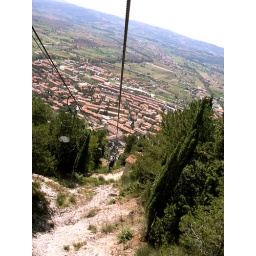
Funicular ride in gubbio. The ride down is in the equivalent of a 2 person bird cage